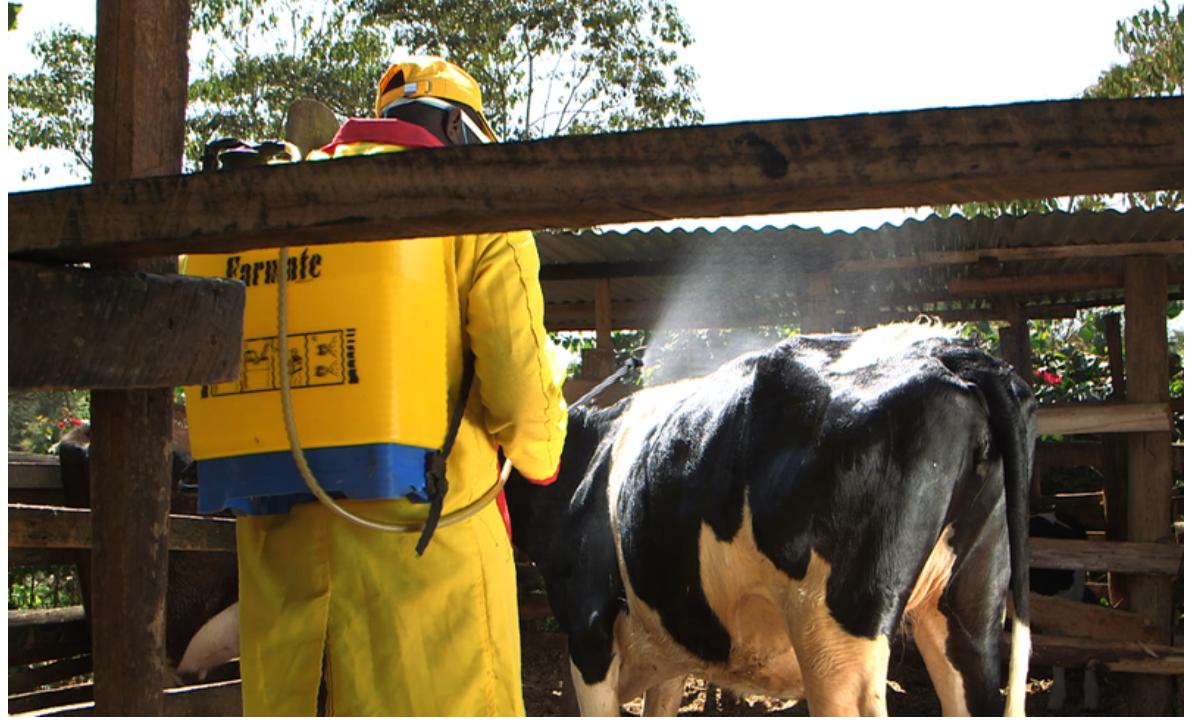
Mtu aliyevalia suti ya kujikinga ya manjano anaonekana amebeba mtungi wa kunyunyiza wa Farmnet, anaonekana akinyunyuzia ng'ombe kwa madhumuni ya kuondoa kupe na mbele yake kuna miti na mimea.